Kaliakra

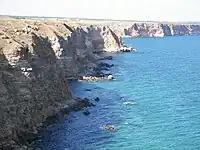
Rock beach

Probably the most popular legend about the place is one about 40 Bulgarian girls, who preferred to tie their hair together and jump into the Black Sea rather than face the prospect of being captured by the Ottomans. An obelisk dedicated to this legend is placed at the entrance to the cape, called "The Gate of the 40 Maidens".